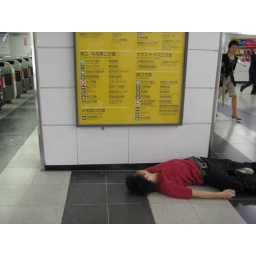
11pm boozy power nap on the floor of the biggest train station in the world.